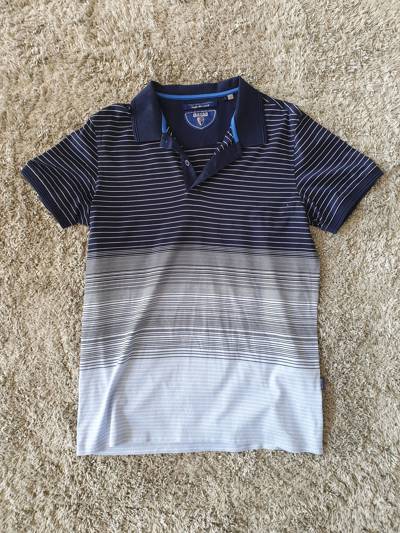
Waste category: clothes